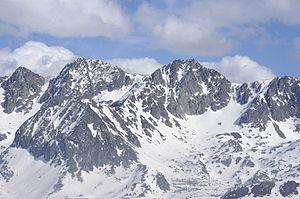
Port d'Envalira.
L'Andorre est un pays d'Europe enclavé entre la France et l'Espagne. Avec une superficie de 468 km², il s'agit du sixième plus petit état d'Europe mais toutefois le plus grand des micro-États européens. Comparée à un département français, l'Andorre est légèrement moins vaste que le Territoire de Belfort. Située sur le versant méridional des Pyrénées, la principauté présente un relief très montagneux culminant au pic de Coma Pedrosa à une altitude de 2 942 mètres au-dessus du niveau de la mer. Constituant autrefois une barrière naturelle isolant le pays, les montagnes andorranes, bénéficiant d'un enneigement important, sont aujourd'hui mises en valeur par des stations de ski et jouent un rôle de premier plan dans l'économie du pays.